People's Liberation Army at the 1989 Tiananmen Square protests and massacre

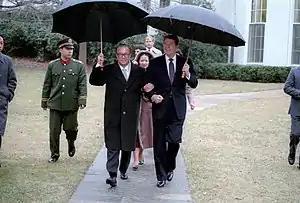
Premier Zhao Ziyang with U.S. President Ronald Reagan in 1984. In 1989, Zhao was the Party General Secretary and first vice-chairman of the CMC. But his accommodating stance toward the student demonstrators was criticized by party hardliners and lost the support of Deng Xiaoping. Zhao opposed the decision to impose martial law, lost power, and lived the remainder of his life under house arrest.

On May 11, Chinese President Yang Shangkun met with Deng privately to discuss the causes of the student movement, the popular support it was receiving and why it was difficult to halt. Deng explained that the demand of the people against official corruption was acceptable but the motive of some people using this demand as a pretext to overthrow the Chinese Communist Party (CCP) was not. He added that the party must use peaceful means to resolve the student movement but the Politburo of the CCP must be prepared to act decisively. On May 13, as the students embarked on a hunger strike in Tiananmen Square, Yang and the CCP General Secretary Zhao Ziyang gave Deng a private briefing. Deng, who was the Chairman of the Central Military Commission (CMC), expressed the impatience of party elders with the government's inability to end the student movement which had been active for nearly a month. He reiterated the need to act decisively.